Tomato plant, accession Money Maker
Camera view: bottom (45 deg); turntable rotation: 270 degrees
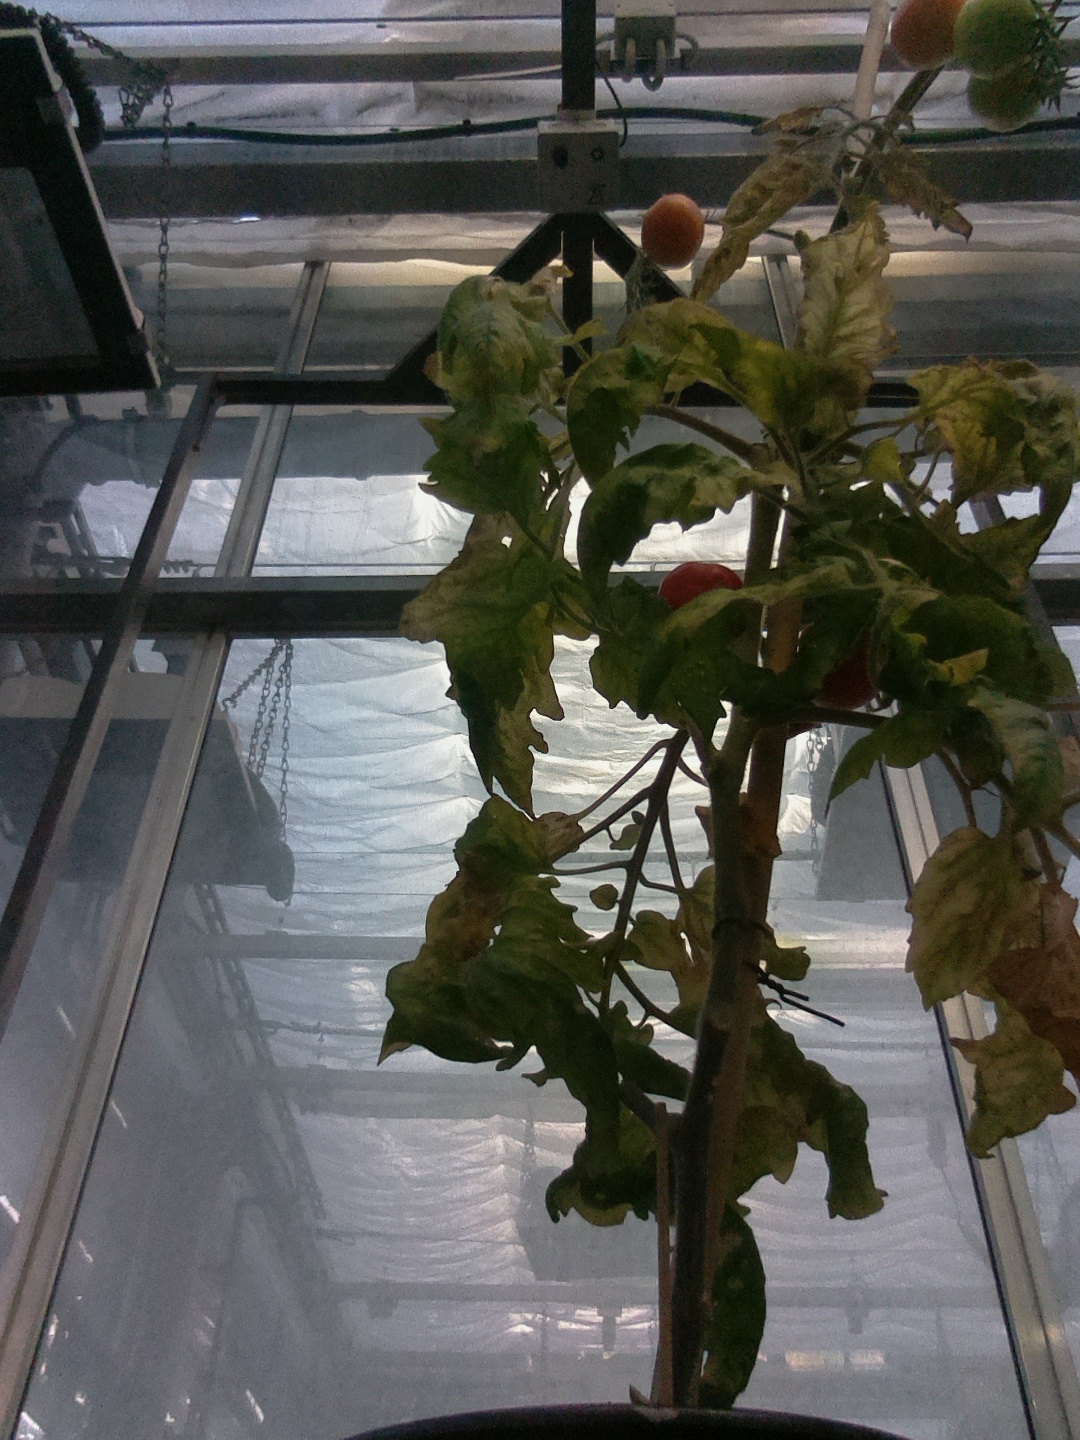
BBCH growth stage 85: 50%-60% of fruits show typical fully ripe color